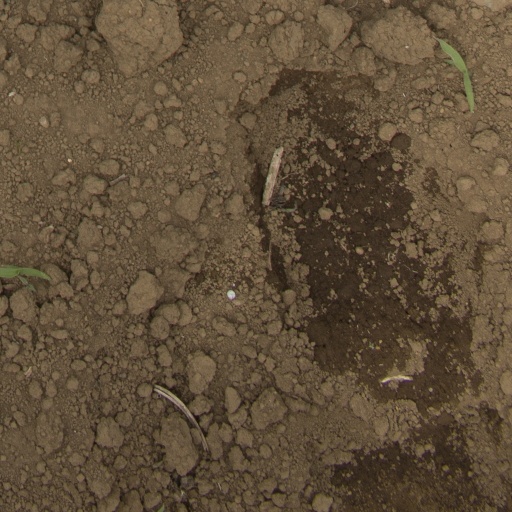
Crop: Jerusalem artichoke